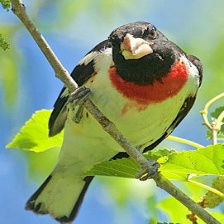
Species: ROSE BREASTED GROSBEAK
Scientific name: PHEUCTICUS LUDOVICIANUS